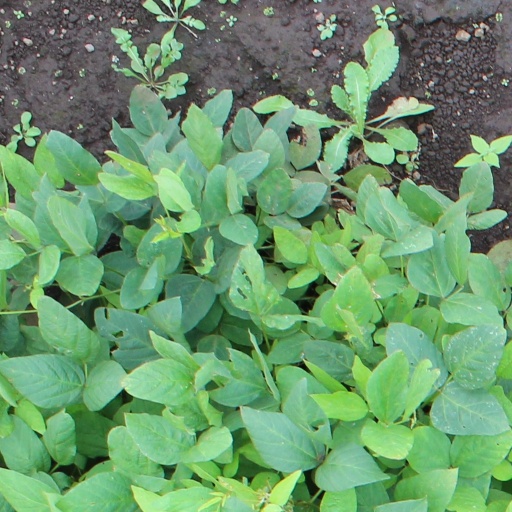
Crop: soybean